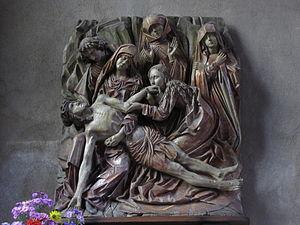
Alsace, Haut-Rhin, Église Sainte-Croix (XIIIe-XVe-XVIe) de Kaysersberg (PA00085477, IA68000563) Relief de la ""Déploration"" (XVIe): This object is classé Monument Historique in the base Palissy, database of the French furniture patrimony of the French ministry of culture,
L'église de l'Invention-de-la-Sainte-Croix est un monument historique situé à Kaysersberg, dans le département français du Haut-Rhin.
Ce tableau présente la liste de tous les monuments historiques de Kaysersberg, classés ou inscrits.